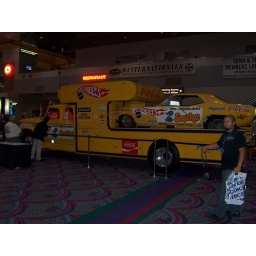
Don PRUDOME tribute truck &amp;amp; funny car in lobby